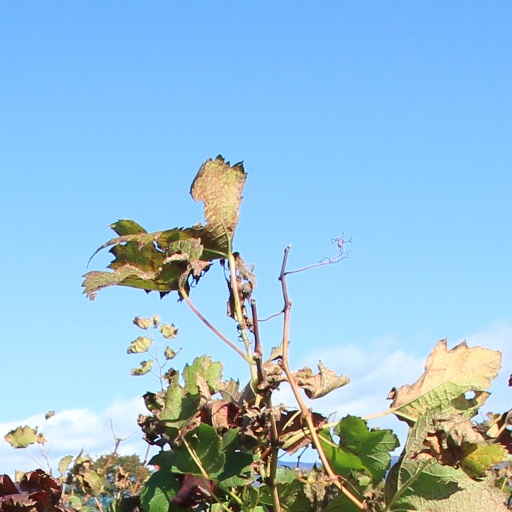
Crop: grape